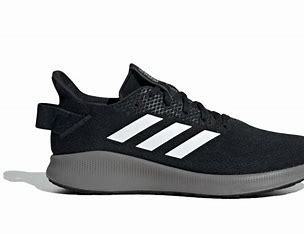
Brand: Adidas
Model: Sensebounce